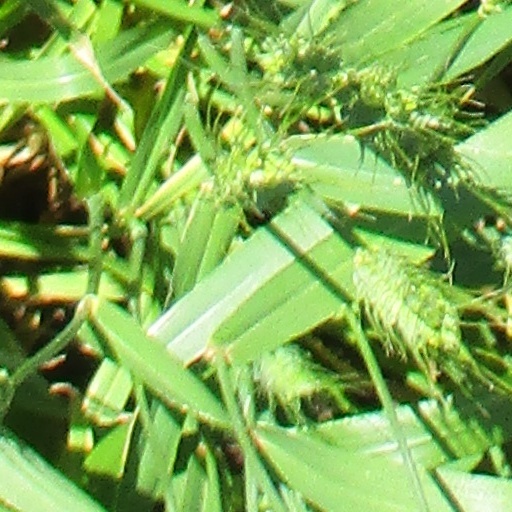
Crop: wheat